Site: brandenburg
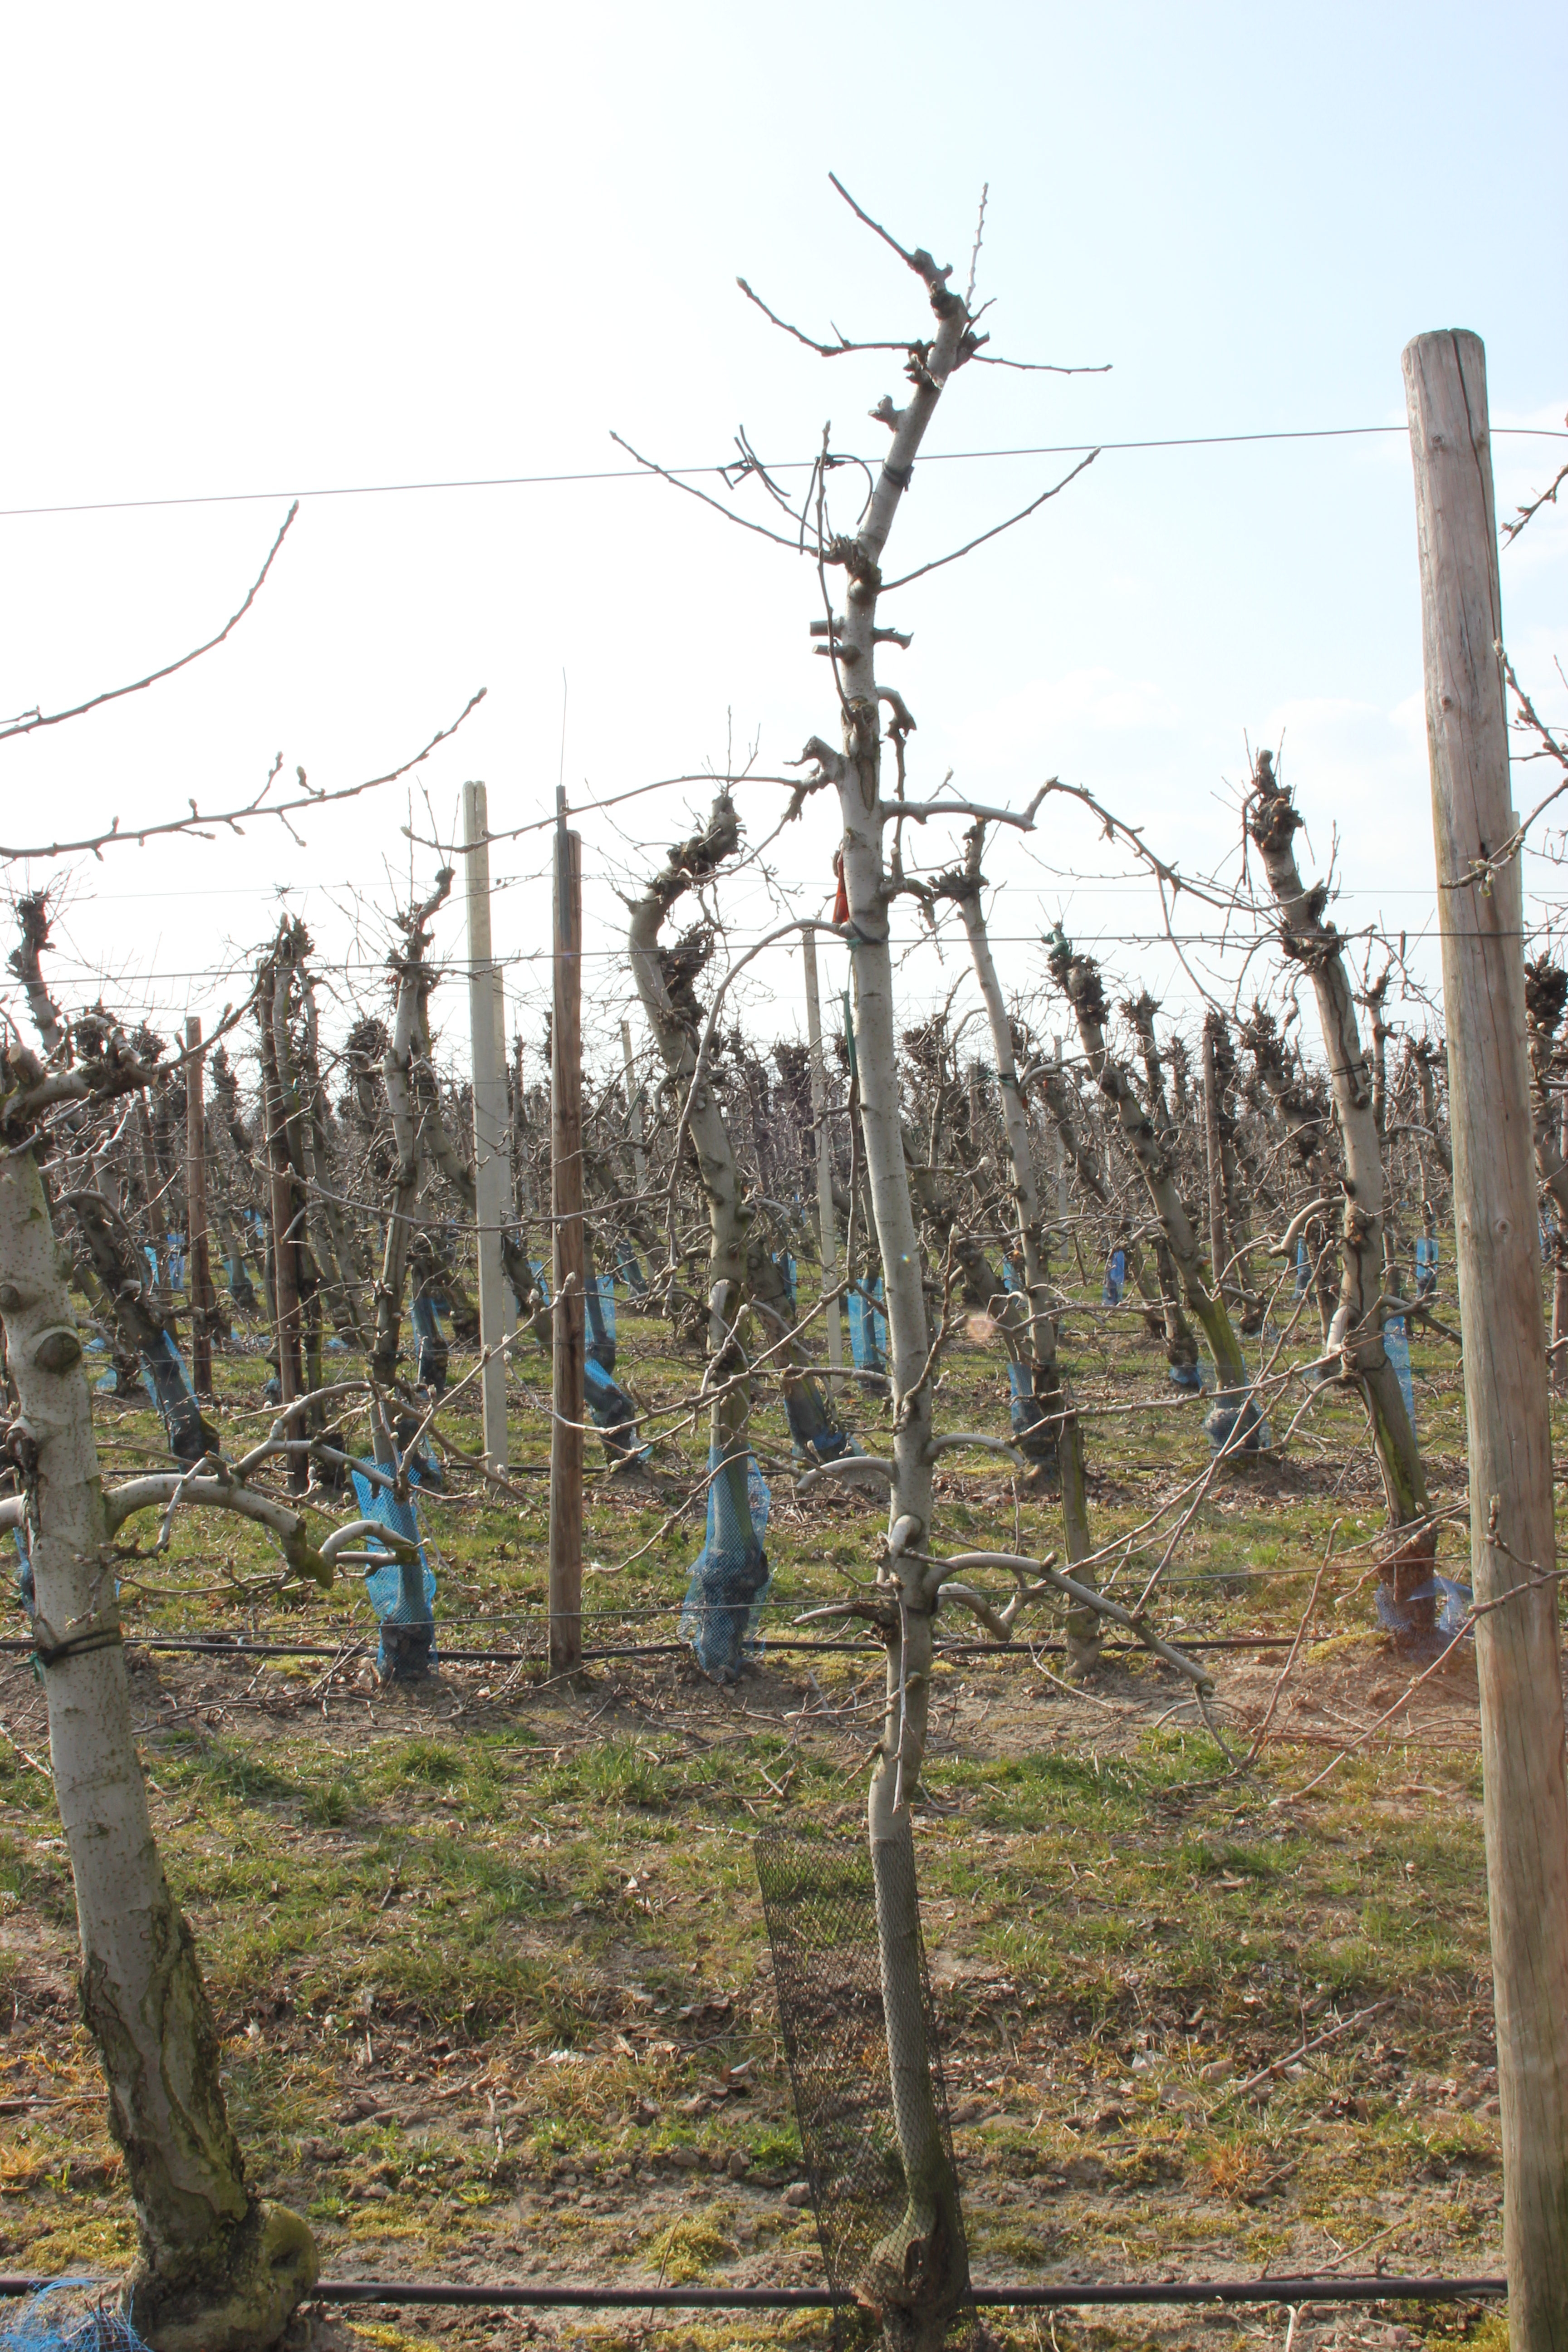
Growth stage (BBCH 03): Bud development